Corana and Hygeia

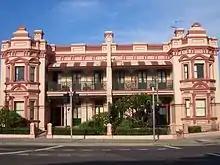
Corona and Hygeia, pictured in 2014.

The site of Corona and Hygeia is part of an original crown grant purchased in 1853 by Judge Callaghan, Chairman of the Court of Quarter Sessions, Sydney. Judge Callaghan built and occupied Avoca which stood opposite Nugal Hall at 16-18 Milford Street Randwick. He died in 1863.